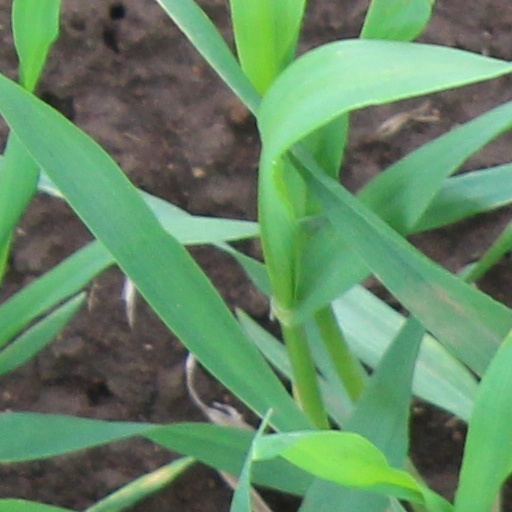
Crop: wheat